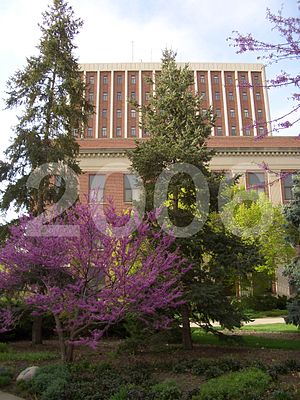
Digitalt vandmærke
Et billede med et synligt digitalt vandmærke
Et digitalt vandmærke er en vandmærke som er lagt oven på et billede. Det bliver brugt til at skrive en copyright besked eller som beskyttelse af billedet mod misbrug i form af ulovlig kopiering og gengivelse.